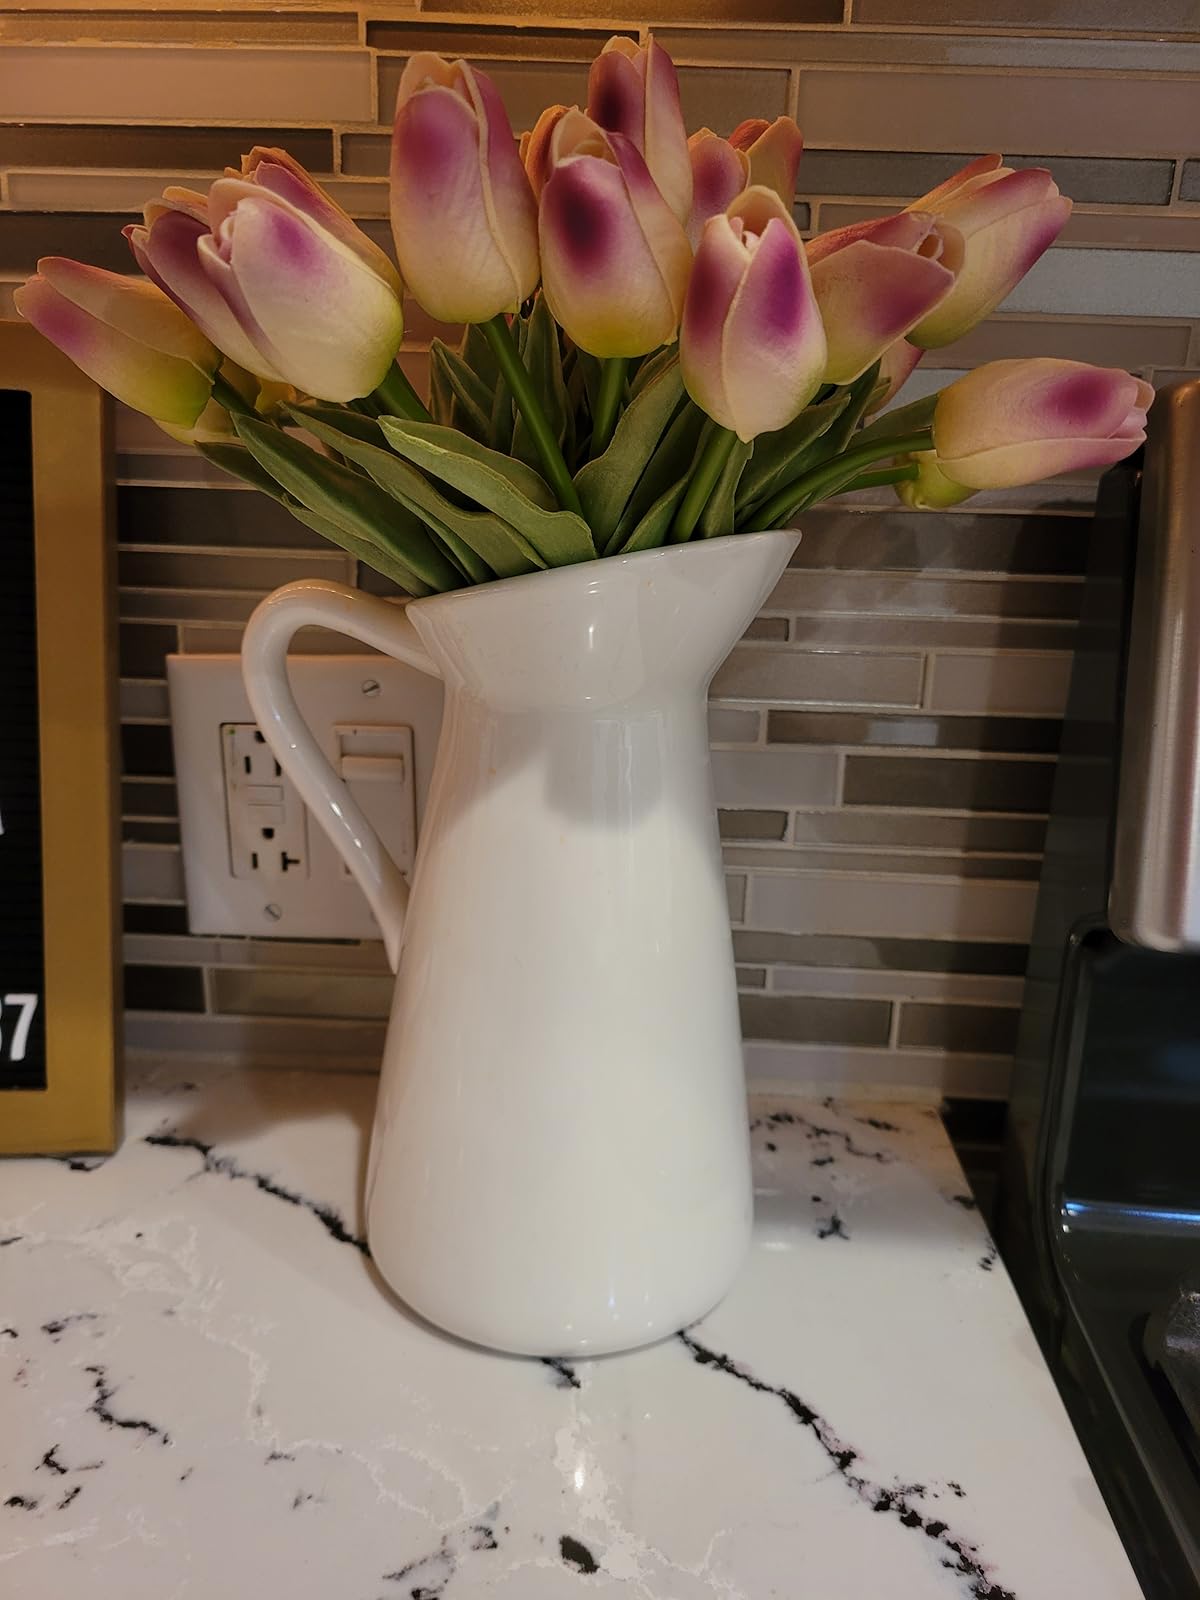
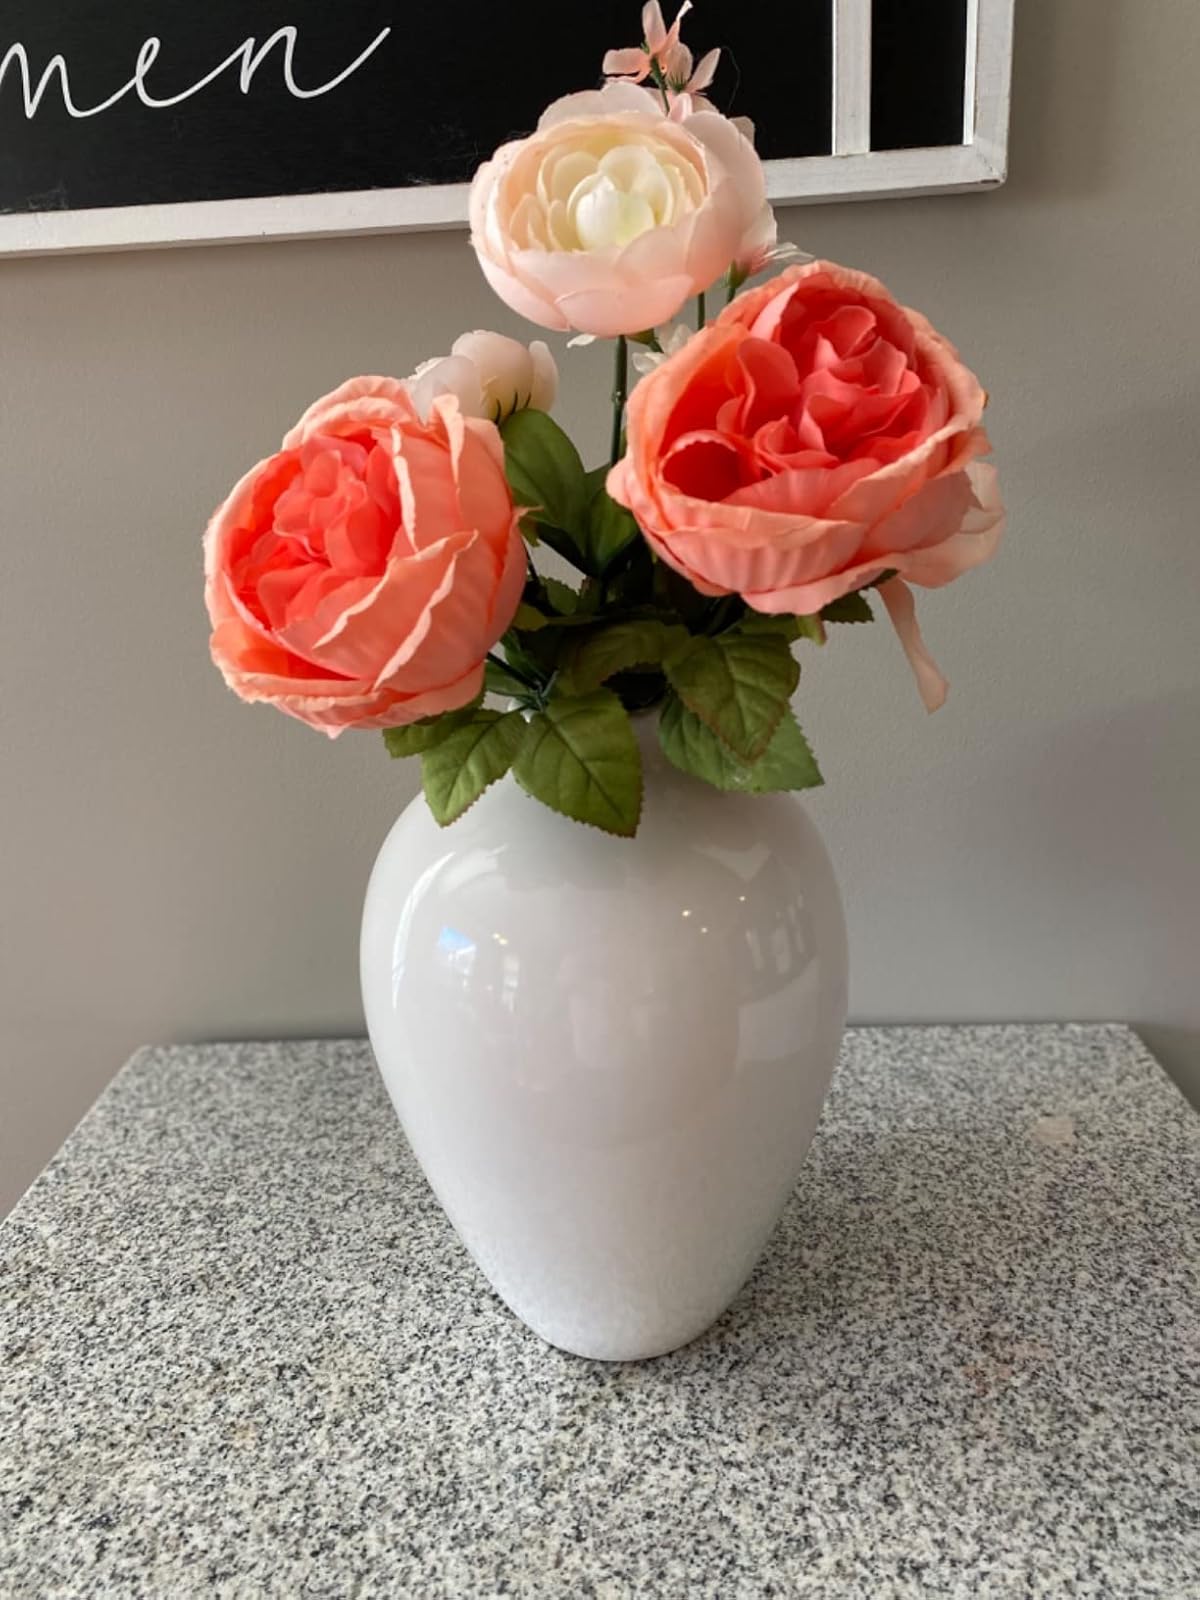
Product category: vase
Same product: no